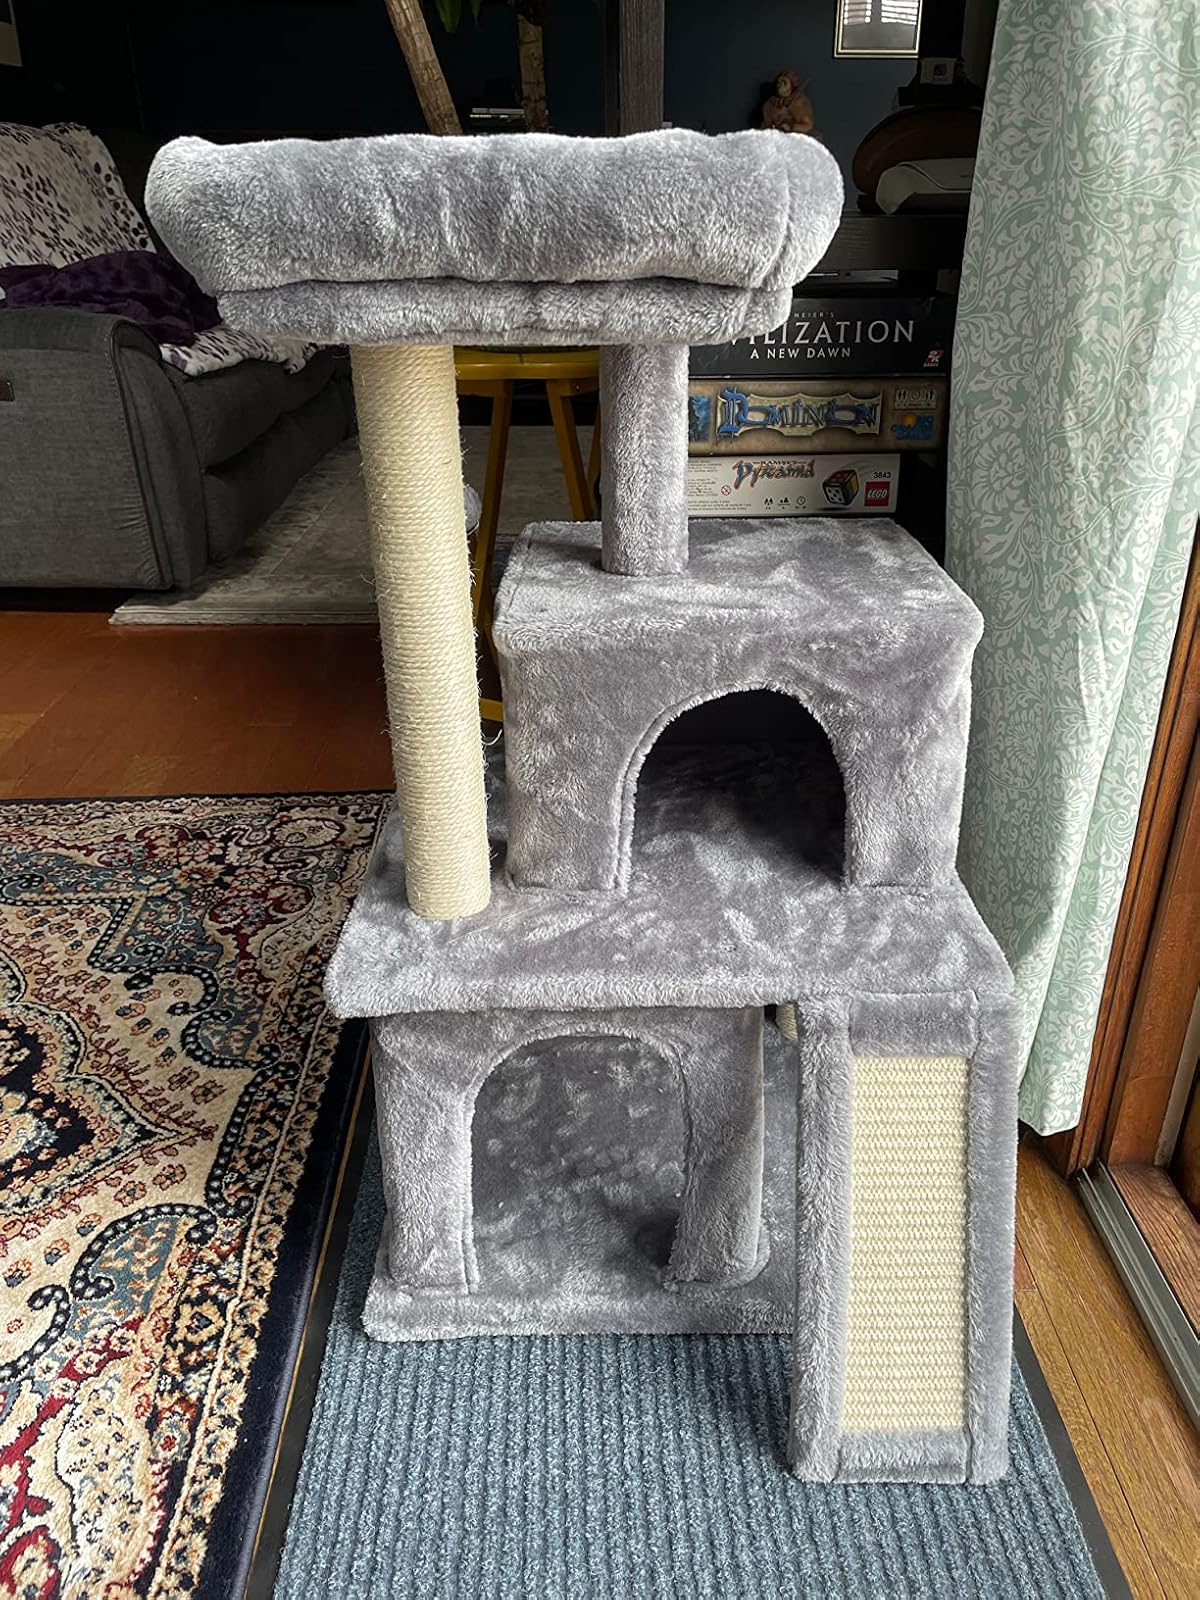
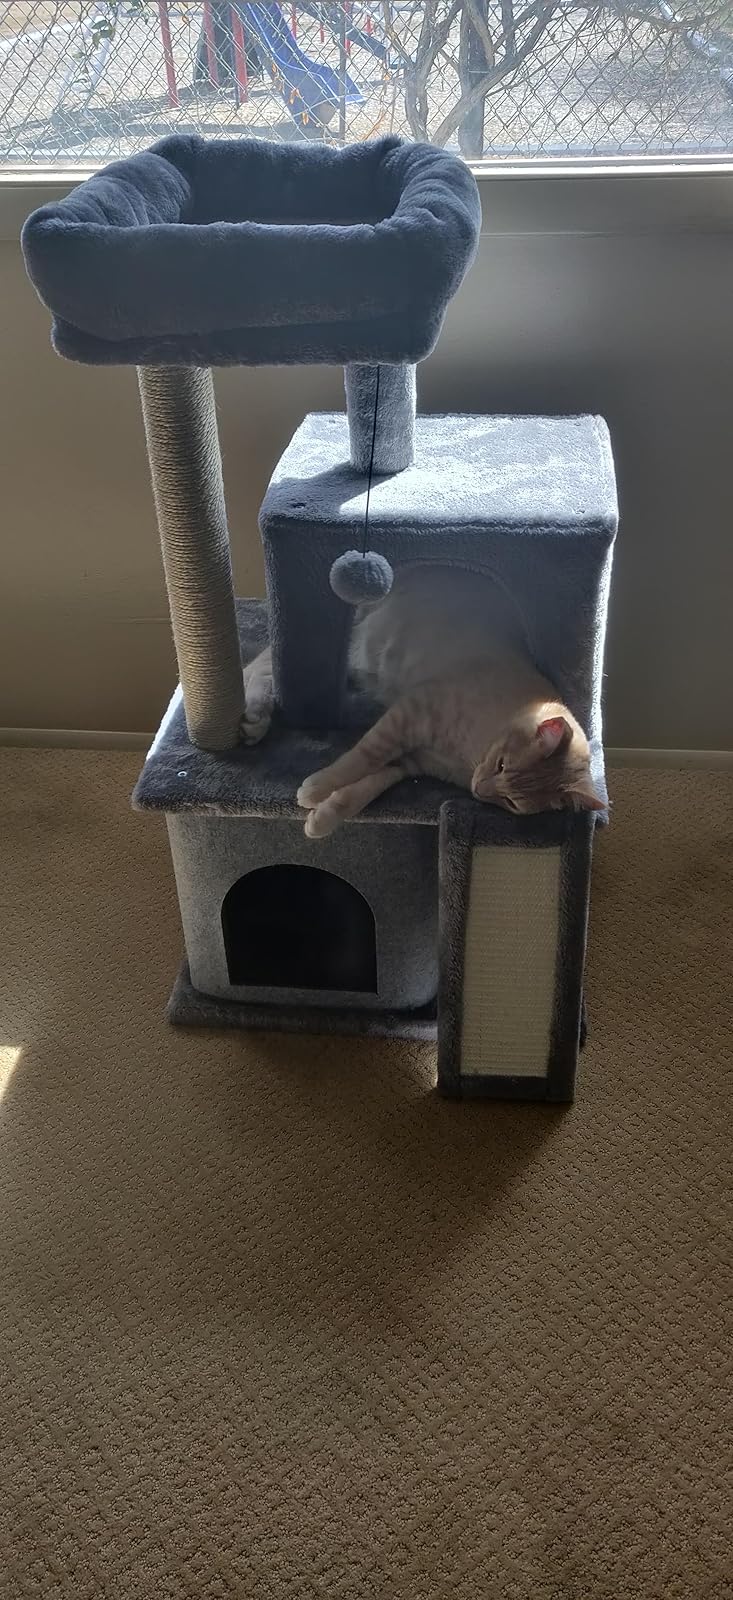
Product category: items_cat tree
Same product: yes